Palace Theatre, Melbourne

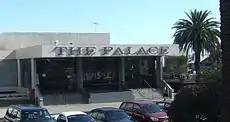
The old Palace in St Kilda, shortly before closure in 2007.

In 2007 the Metro nightclub was sold. The new owners, who operated the former Palace, St Kilda, lost an acrimonious 2-year battle with the State Government over the lease of the old building and moved their business to the Metro. They undertook works to convert the Metro into a live music venue, and changed its name to The Palace. The old Palace in St Kilda mysteriously burned down only a few months later under suspicious circumstances.